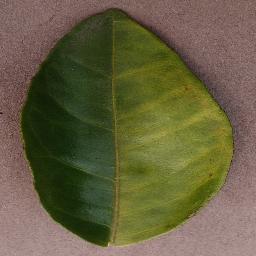
Label: Orange___Haunglongbing_(Citrus_greening)